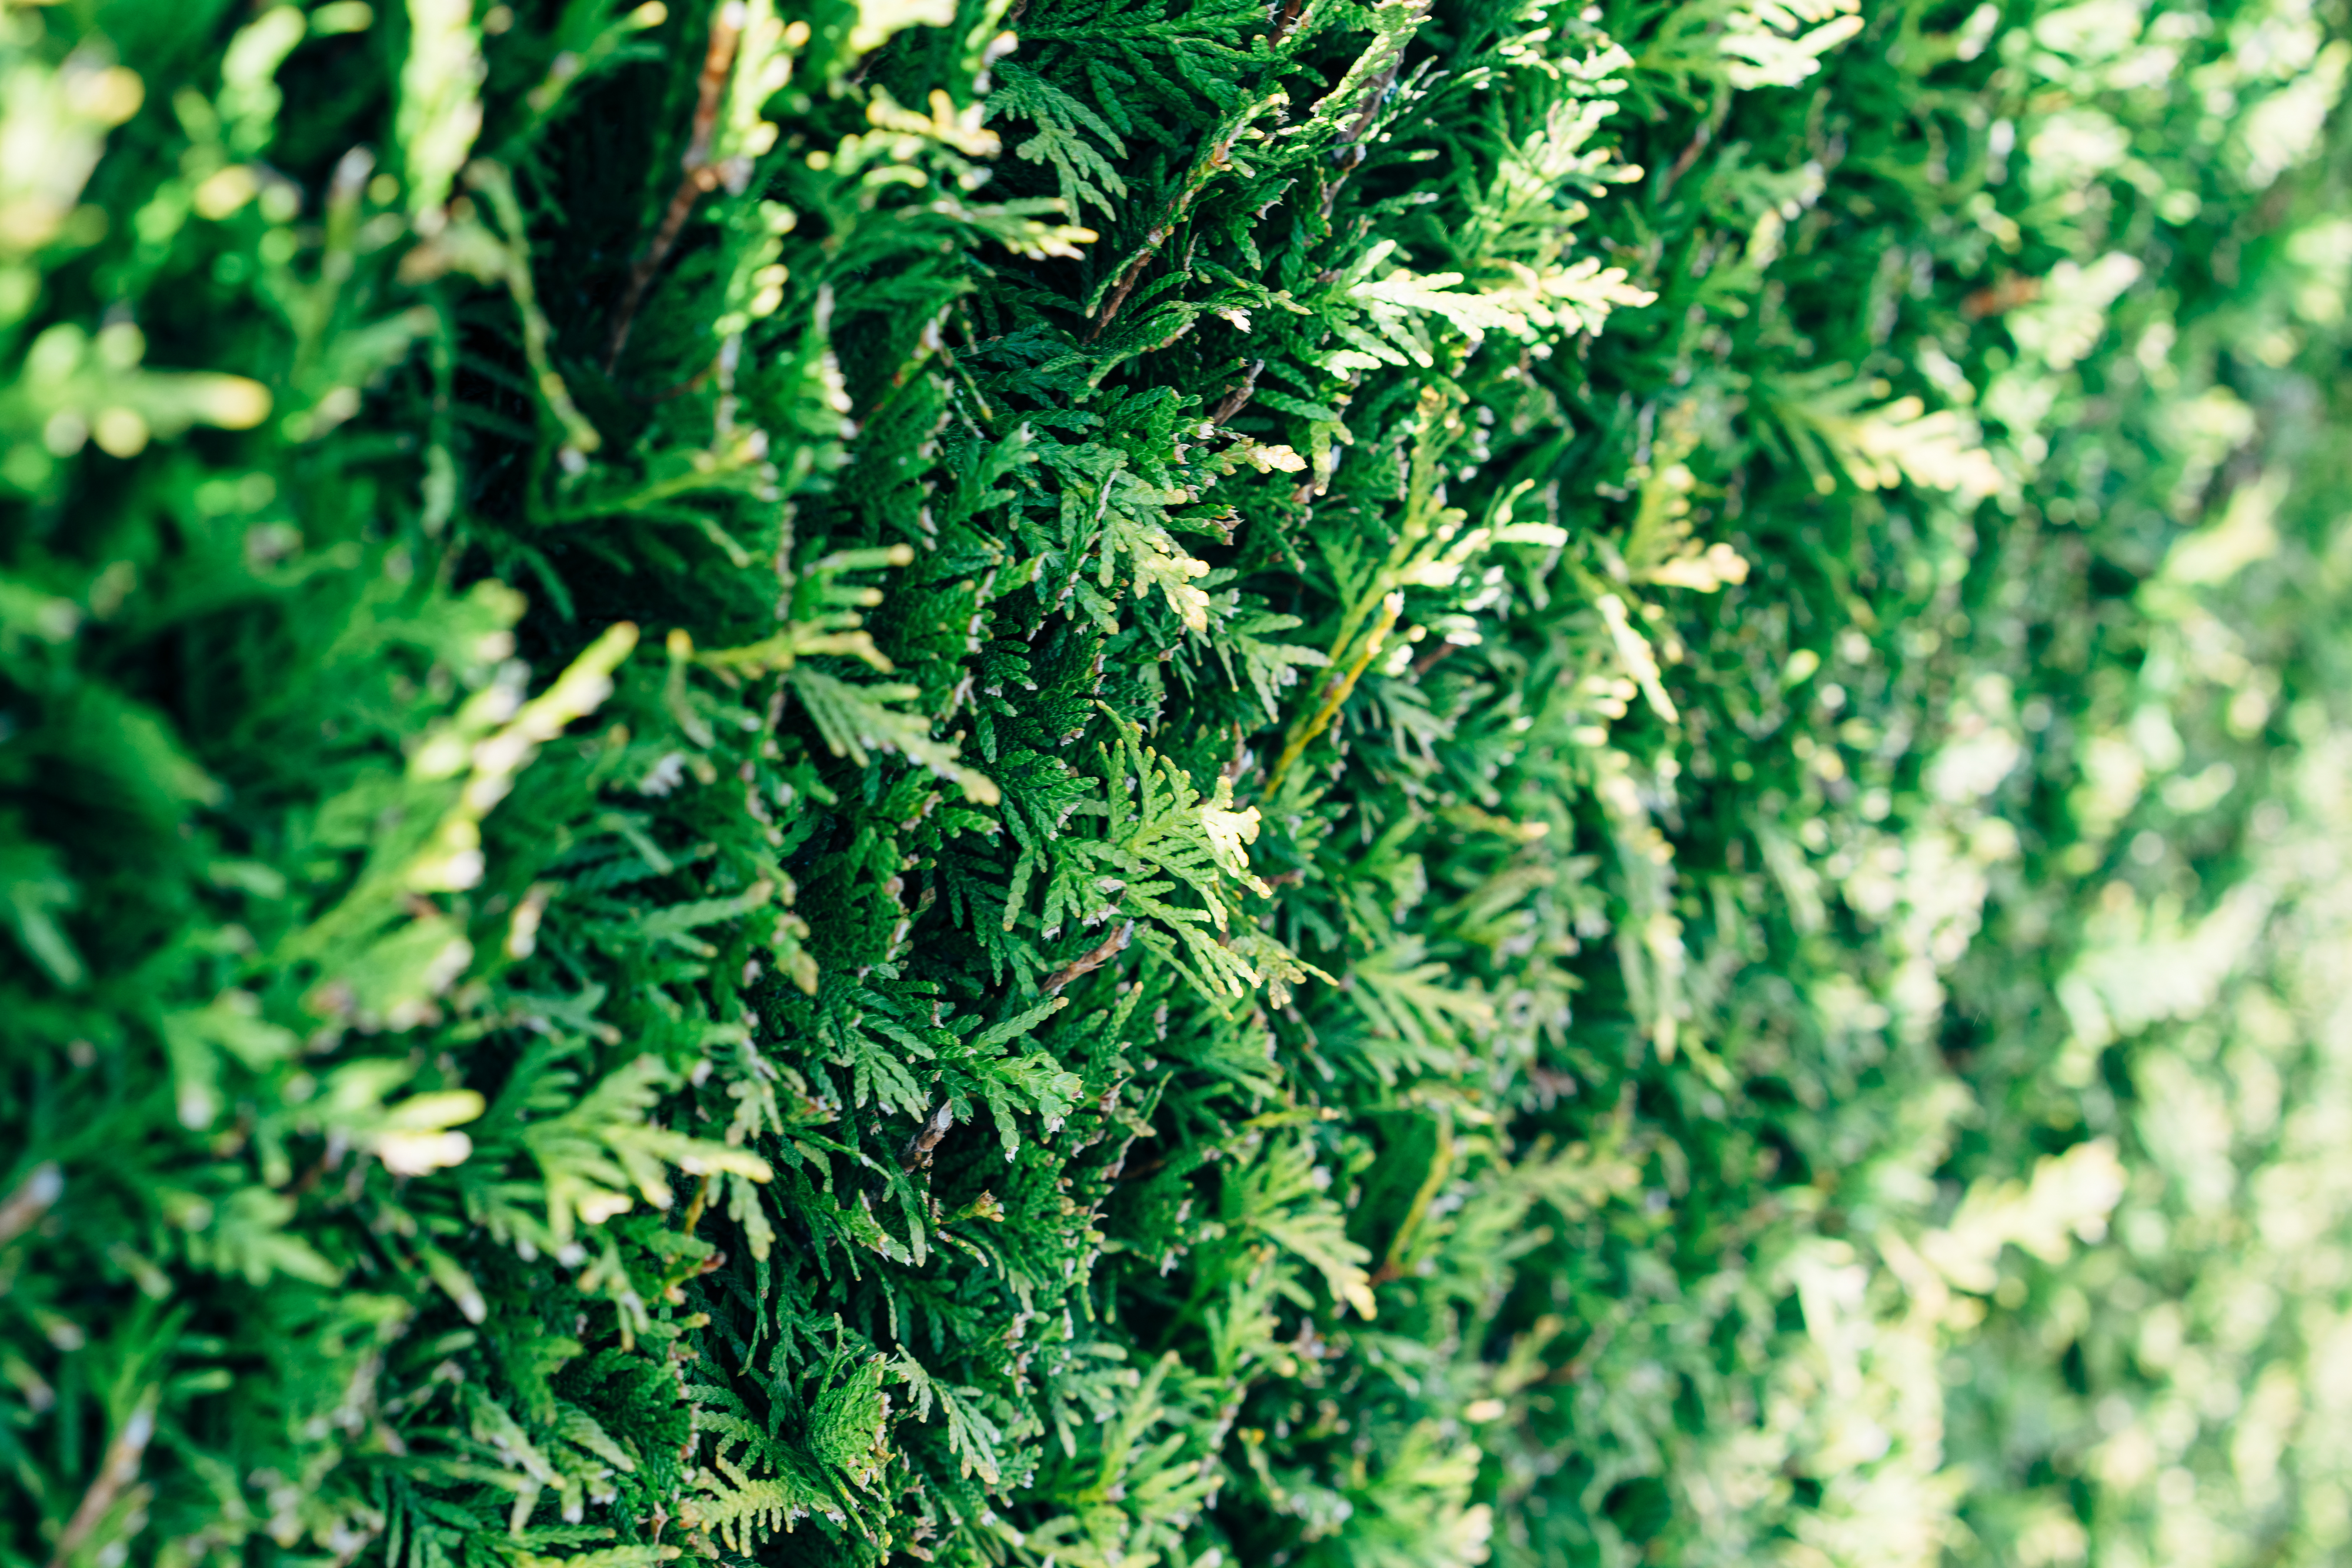
hedge, leaves, green, lush, dark, background, wallpaper, garden, grass, vegetation, leaf, plant, tree, shrub, groundcover, herb, flower, lawn, thuya